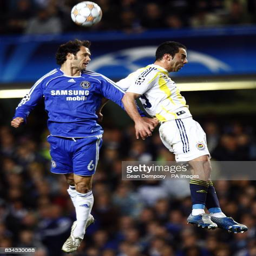
football player and battle for the ball in the air